Martha Washington Hotel

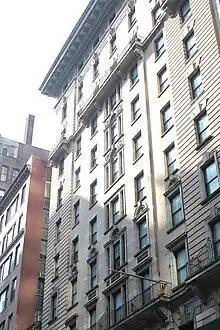
Seen from 30th Street

There was demand for women's residences in New York City as early as the mid-19th century, when most unmarried women lived in boarding houses or at home. Among the earliest women's residences in the city were the Working Women's Home at 45 Elizabeth Street, developed in the 1850s, as well as a women's hotel developed by A. T. Stewart on Park Avenue, developed in 1869. Through the 19th century, most of the city's hotels refused to admit single women at night. Between 60,000 and 70,000 businesswomen lived in the city by 1899, when philanthropist Grace Hoadley Dodge estimated that 10,000 women needed a women's hotel. When the Martha Washington Hotel was being developed in 1901, a "woman prominent in sociological work" said that nine out of ten working women lived apart from their families.